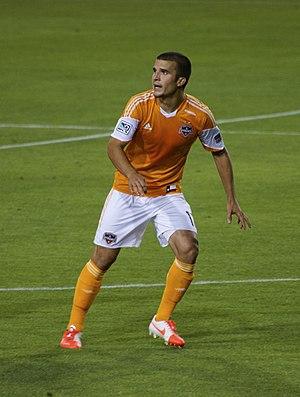
Servando Carrasco est un joueur américain de soccer né le 13 août 1988 à Coronado en Californie. Il joue au poste de milieu de terrain.